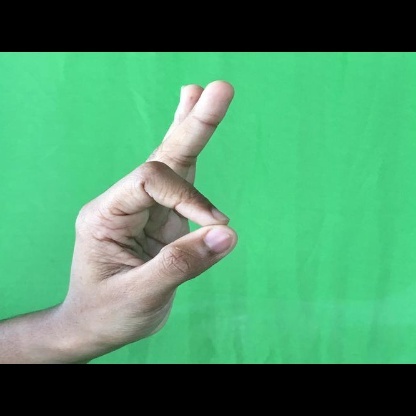
Mudra: Aralam